Jill of the Jungle

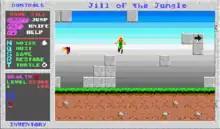
Gameplay screenshot

"Jill of the Jungle" is a platform game. The player controls the eponymous Jill and is able to run, jump, and fire various weapons collected within each level such as a dagger or spiral blade. Each level is populated with monsters and puzzles to challenge the player. Several levels include special features that allow the player to transform Jill into other forms with special types of movement such as the flying phoenix bird, jumping frog, and swimming fish. Other levels involve switches, keys and other challenges the player must overcome to finish the level. Upon finishing a level, the player is returned to the map level. The map level itself is organized in a way that requires the player to complete certain levels before they can proceed to the next area.